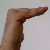
The image shows a hand gesture representing a space in Indian Sign Language.